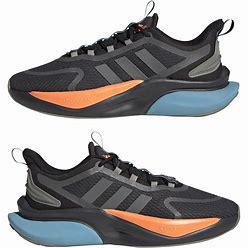
Brand: Adidas
Model: Alphabounce